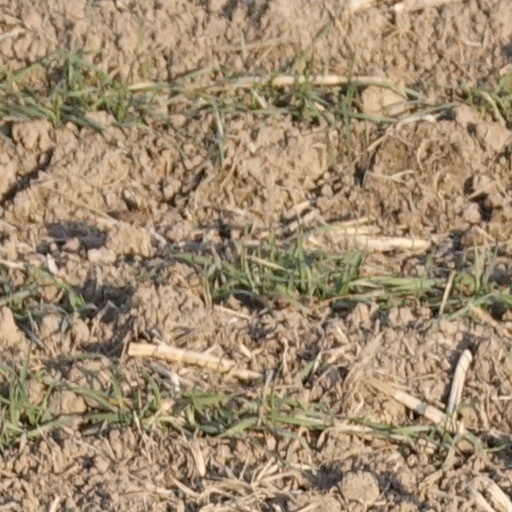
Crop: wheat